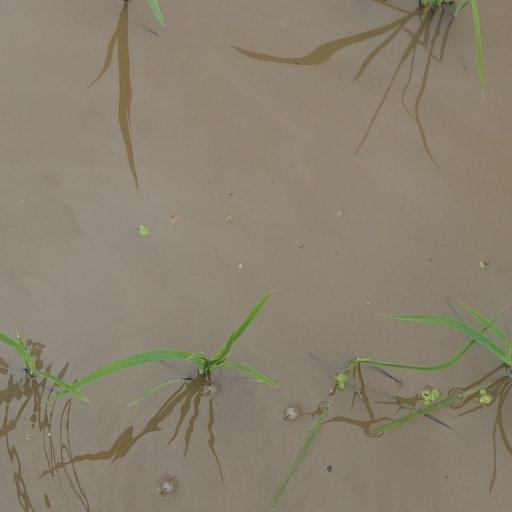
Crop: rice